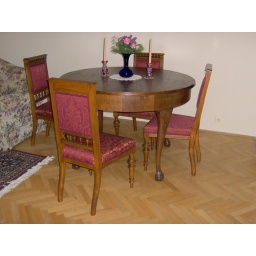
We found these chairs and table at an antique warehouse in Prague.